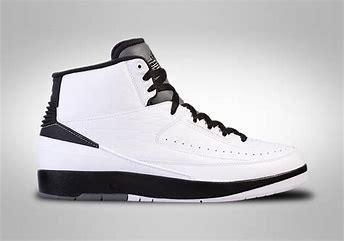
Brand: Jordan
Model: 2 Retro